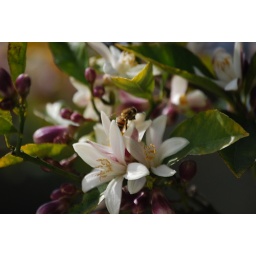
Fauna Bee in lemon tree 1